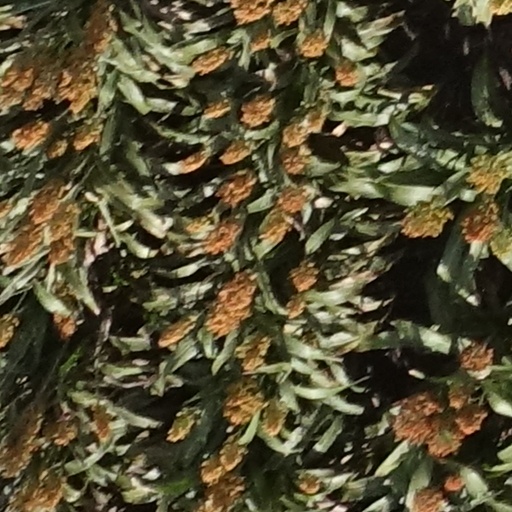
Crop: sorghum